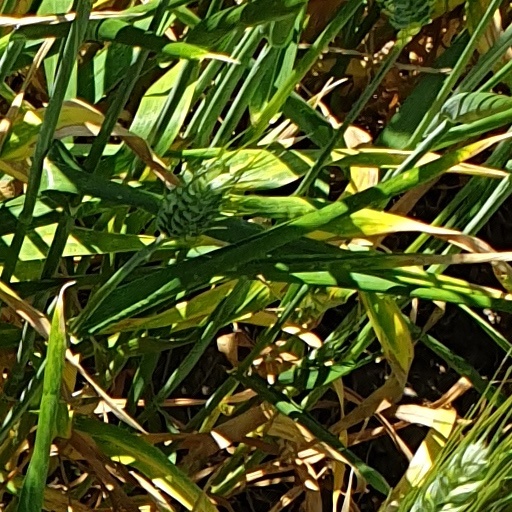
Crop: wheat